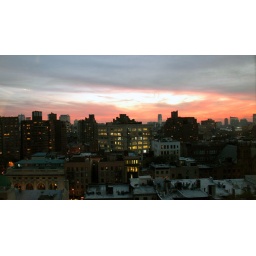
November 1 sunset, taken out the window of my office building around 5:15pm.